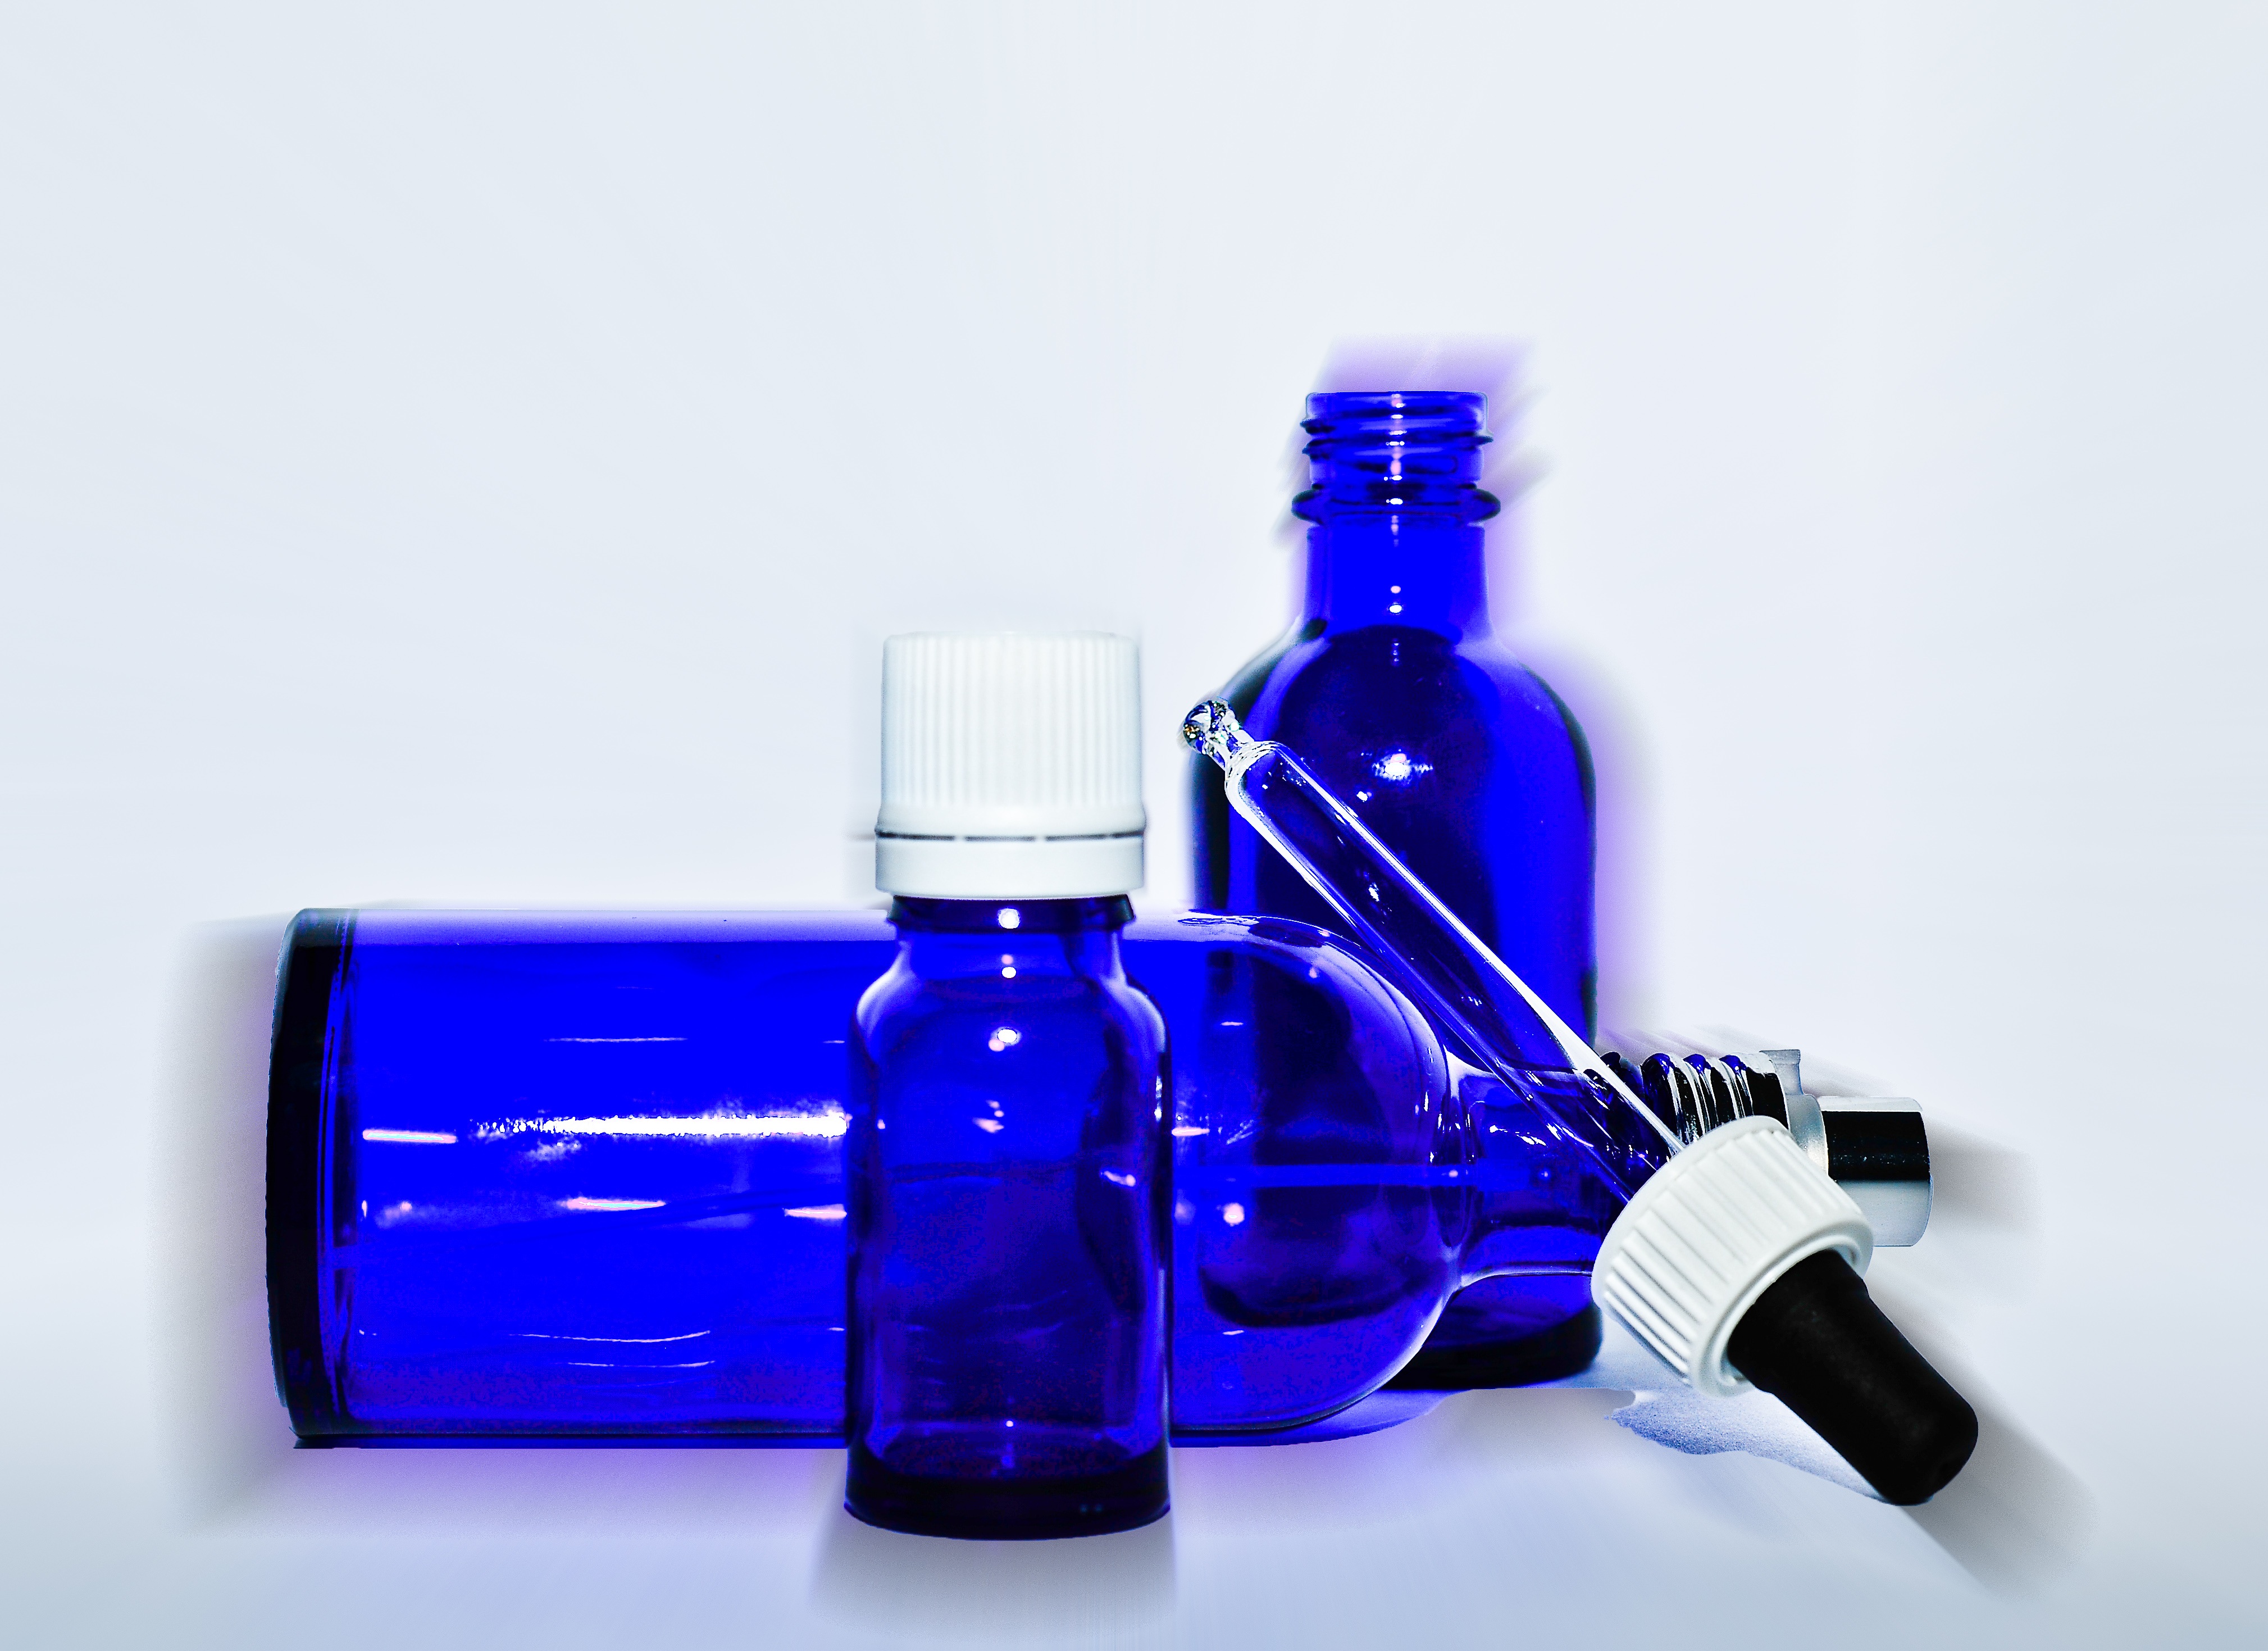
water, machine, bottle, blue, glass bottle, product, perfume, cosmetics, aromatherapy, plastic bottle, pipette, cobalt blue, hydrosol, hydrolatherapie, drinkware